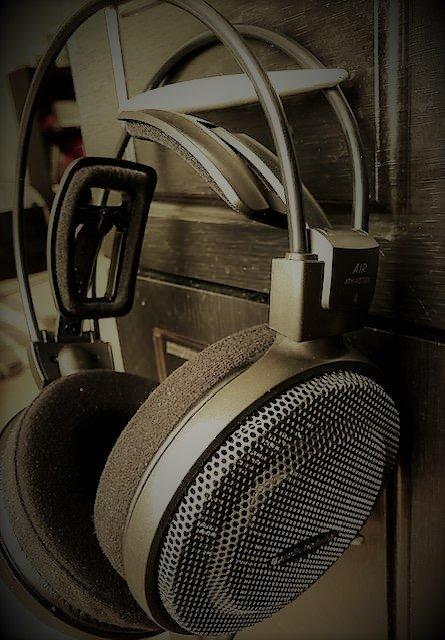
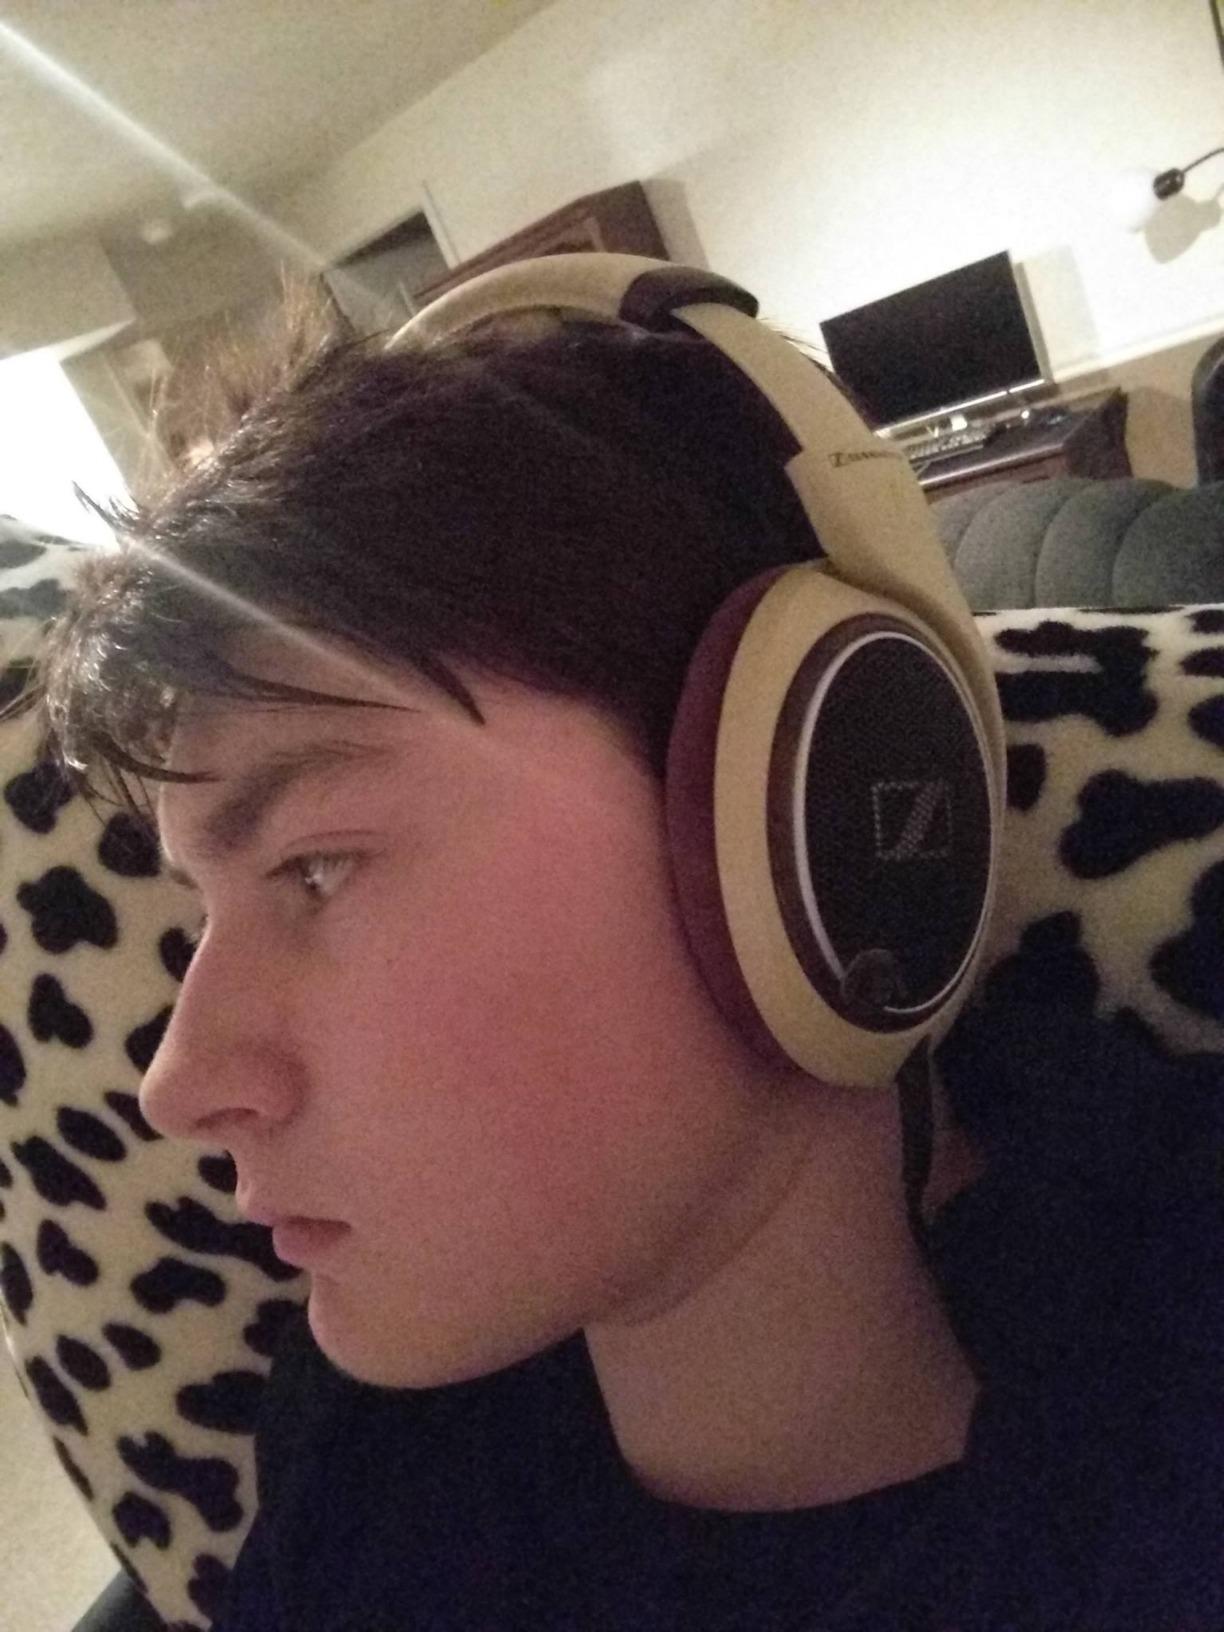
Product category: headphones
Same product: no